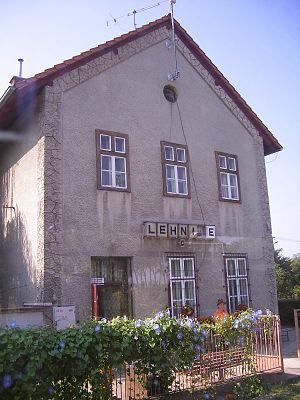
Lehnice, est un village de Slovaquie situé dans la région de Trnava.